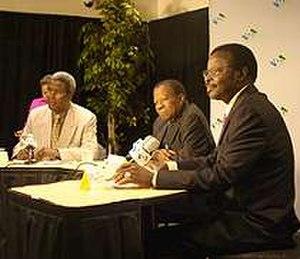
António Mascarenhas Monteiro, né le 16 février 1944 à Santa Catarina et mort le 16 septembre 2016 à Praia, est un homme d'État cap-verdien. Il est président de la République du Cap-Vert du 22 mars 1991 au 22 mars 2001.